Henry Hartsfield

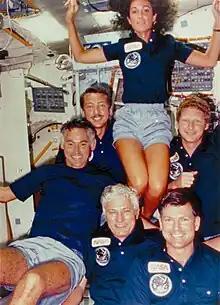
The crew of STS-41-D in orbit aboard "Discovery". Hartsfield is at the lower center.

Hartsfield was next spacecraft commander of STS-41-D which launched from Kennedy Space Center, Florida, on August 30, 1984. The crew included Michael L. Coats (pilot), Judith A. Resnik, Steven A. Hawley and Richard M. Mullane (mission specialists), and Charles D. Walker (payload specialist). This was the maiden flight of the orbiter "Space Shuttle Discovery". During the six-day mission the crew successfully activated the OAST-1 solar cell wing experiment, deployed three satellites, SBS-D, SYNCOM IV-2 (LEASAT-2), and TELSTAR 3-C, operated the CFES-III experiment, the student crystal growth experiment, and photography experiments using the IMAX motion picture camera. The crew earned the name "Icebusters" when Hartsfield successfully removed a hazardous ice buildup from the orbiter using the Remote Manipulator System (Canadarm). STS-41-D completed 96 orbits of the Earth before landing at Edwards Air Force Base, California, on September 5, 1984.